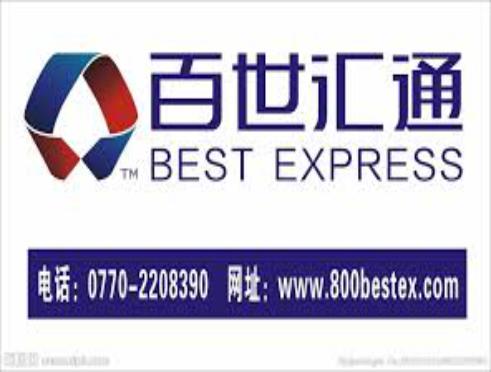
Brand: BEST EXPRESS-2
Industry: Others